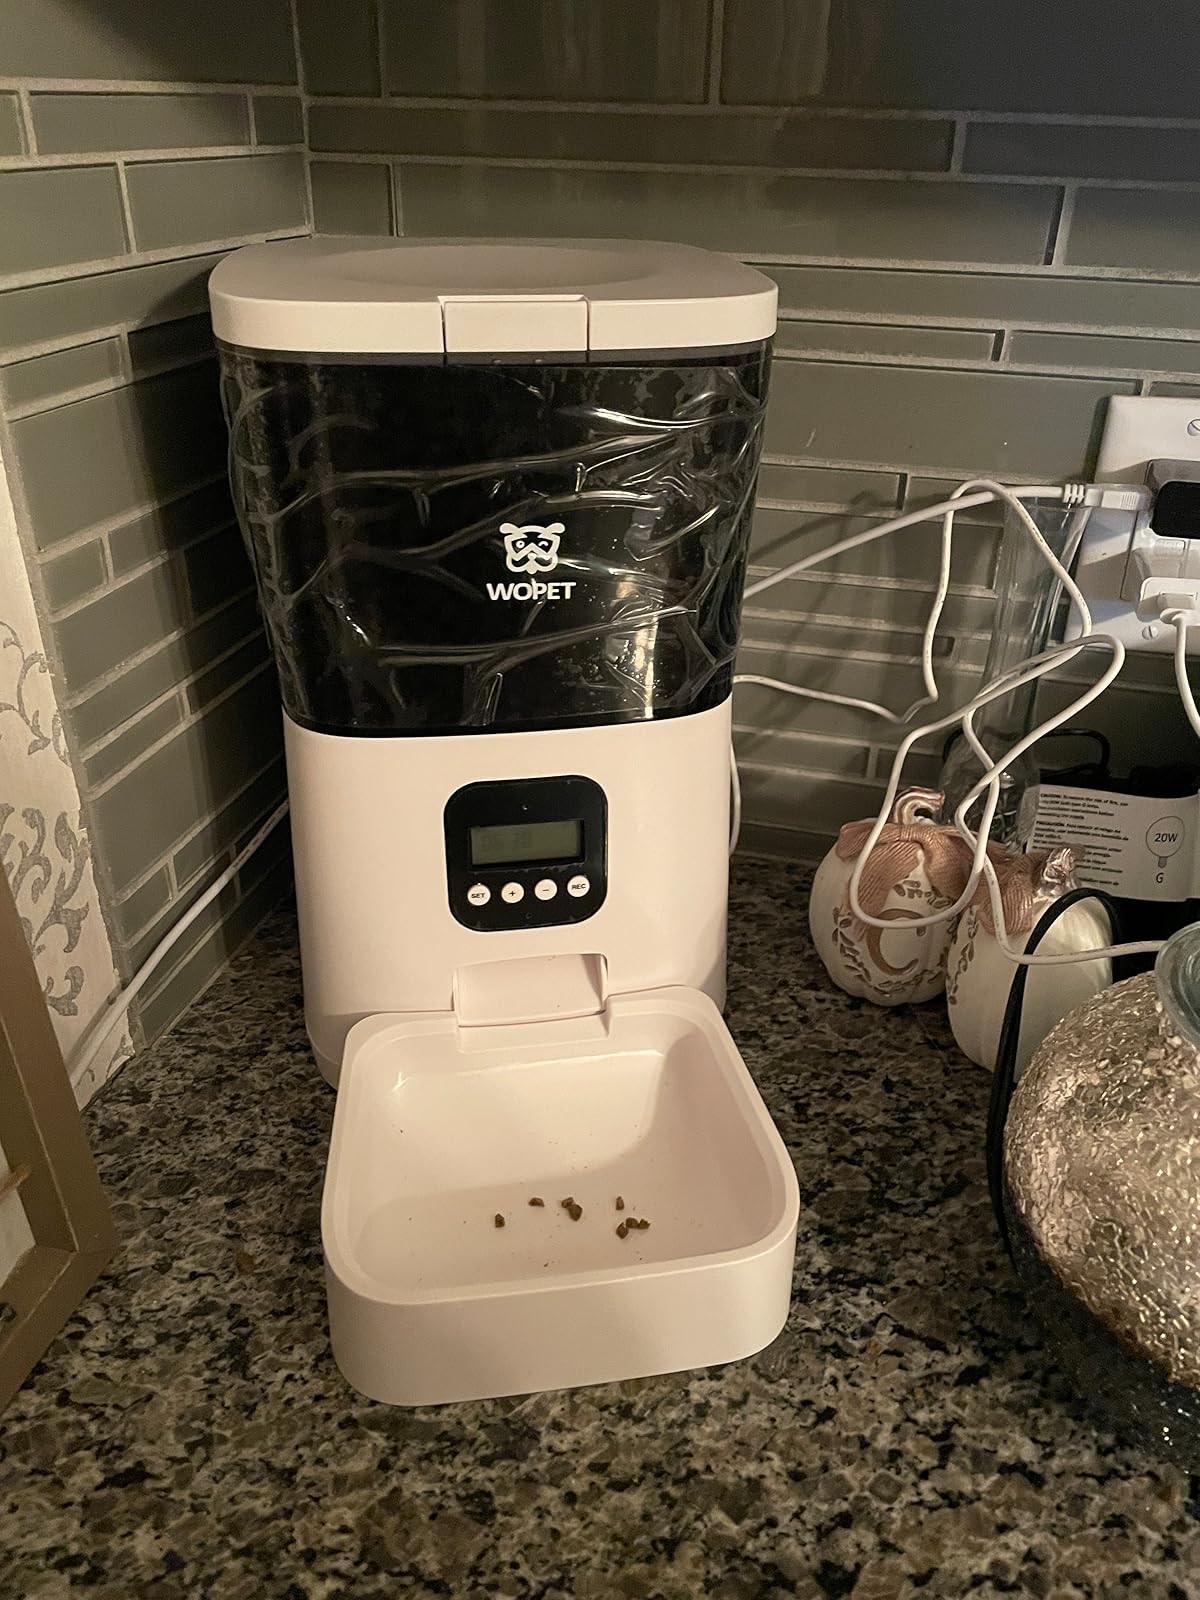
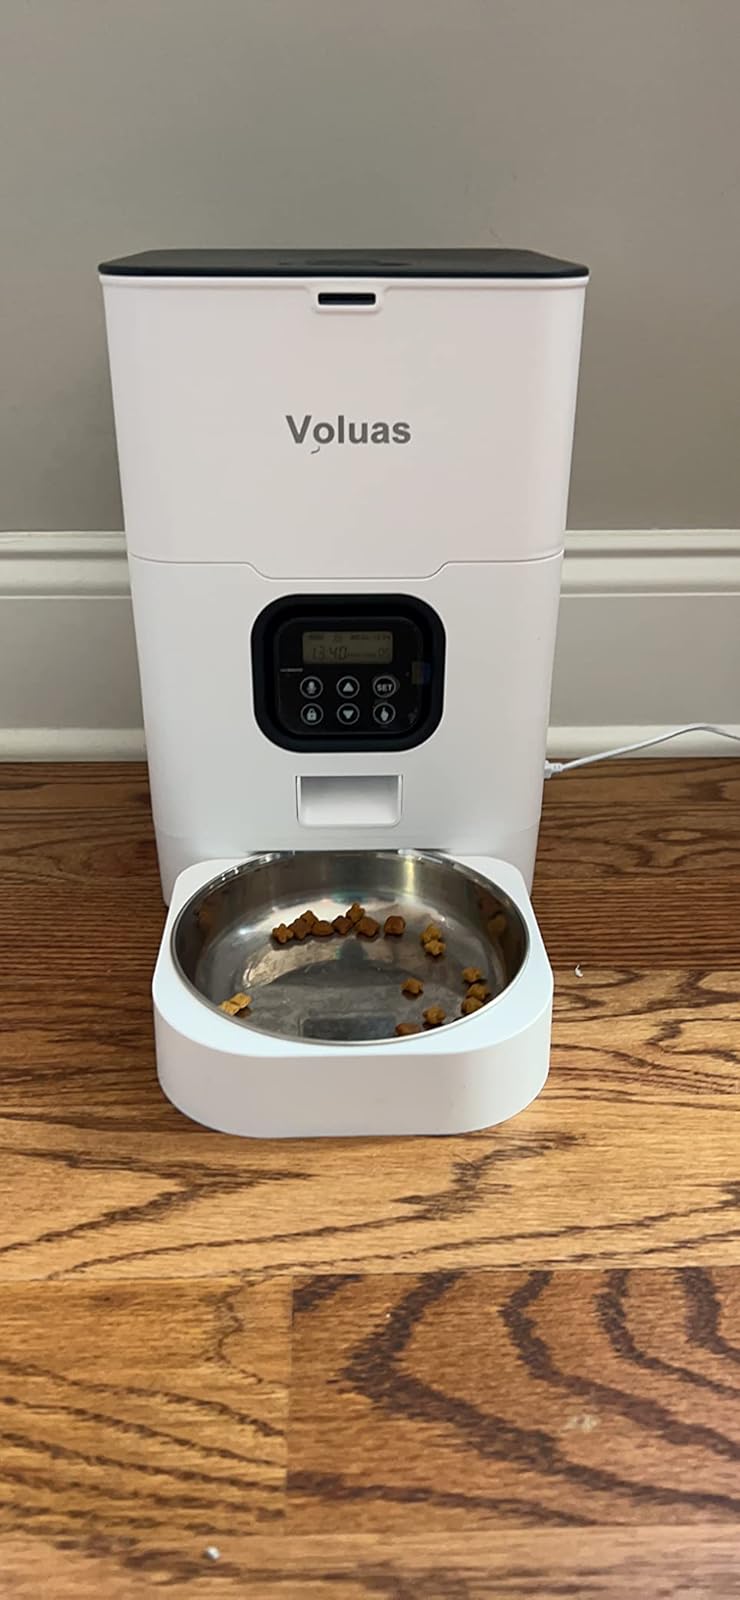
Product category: items_feeder
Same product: no